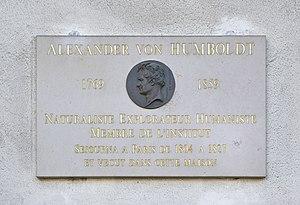
Plaque à la mémoire d' Alexander von Humboldt, sur la maison qu'il habita au 3, quai Malaquais à Paris. Le médaillon est du à David d'Angers, 1831
Le quai Malaquais est un quai situé le long de la Seine, à Paris, dans le 6ᵉ arrondissement.